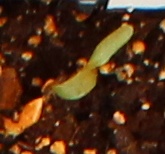
Label: Sugar beet